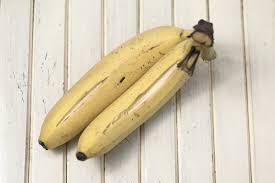
Huo ni ndizi ambao umeiva vizuri sana. Ukulima wa ndizi ama upaliliani wa ndizi, ni ukulima ambao unafaa kutekelezwa katikati nchi yetu, ili kuimarisha maisha yetu pia maisha ya taifa.